Johnny Barfield

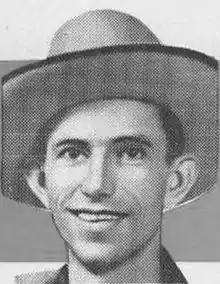
Johnny Barfield

John Alexander Barfield (March 3, 1909 – January 16, 1974) was an American country and old-time music performer, best known for his 1939 recording of "Boogie Woogie", the first country boogie.